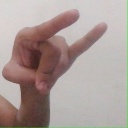
अक्षर: च